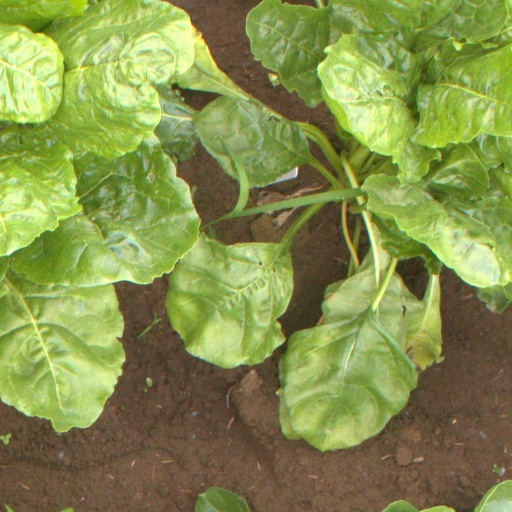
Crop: sugar beet